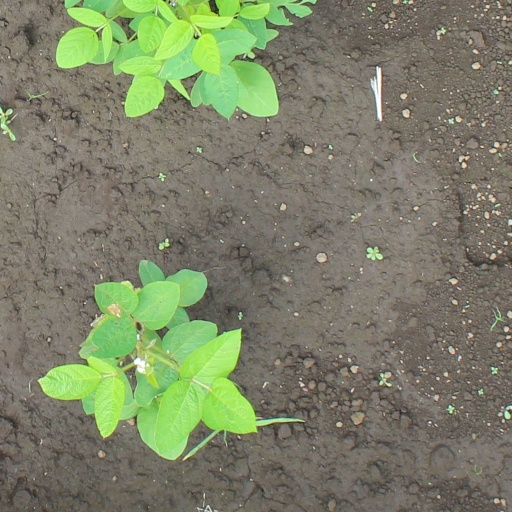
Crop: soybean